Limiting oxygen concentration

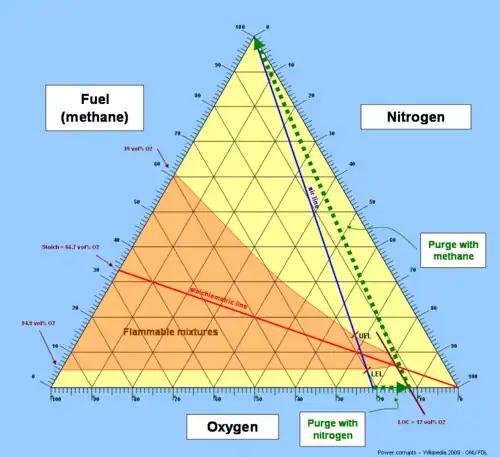
Flammability diagram, green dotted line shows safe purging of an air-filled vessel, first with nitrogen, then with methane, to avoid the flammable region. The limiting oxygen concentration is shown in the lower right of the diagram.

The limiting oxygen concentration (LOC), also known as the minimum oxygen concentration (MOC), is defined as the limiting concentration of oxygen below which combustion is not possible, independent of the concentration of fuel. It is expressed in units of volume percent of oxygen. The LOC varies with pressure and temperature. It is also dependent on the type of inert (non-flammable) gas.